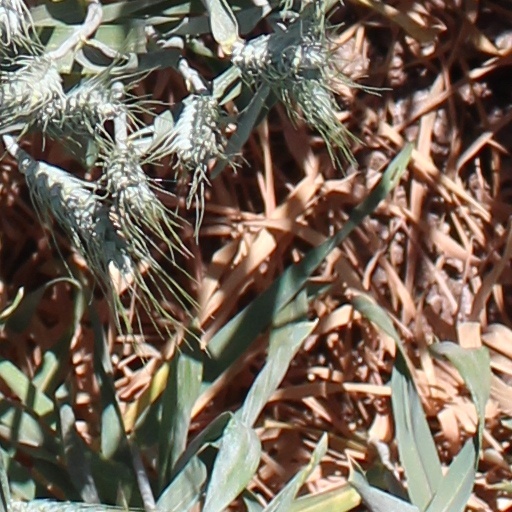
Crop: wheat